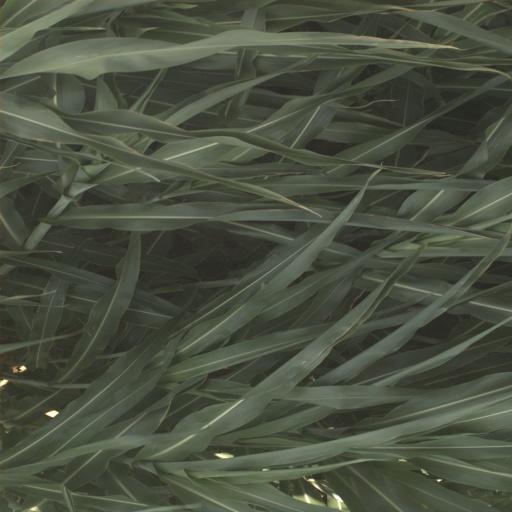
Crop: sorghum